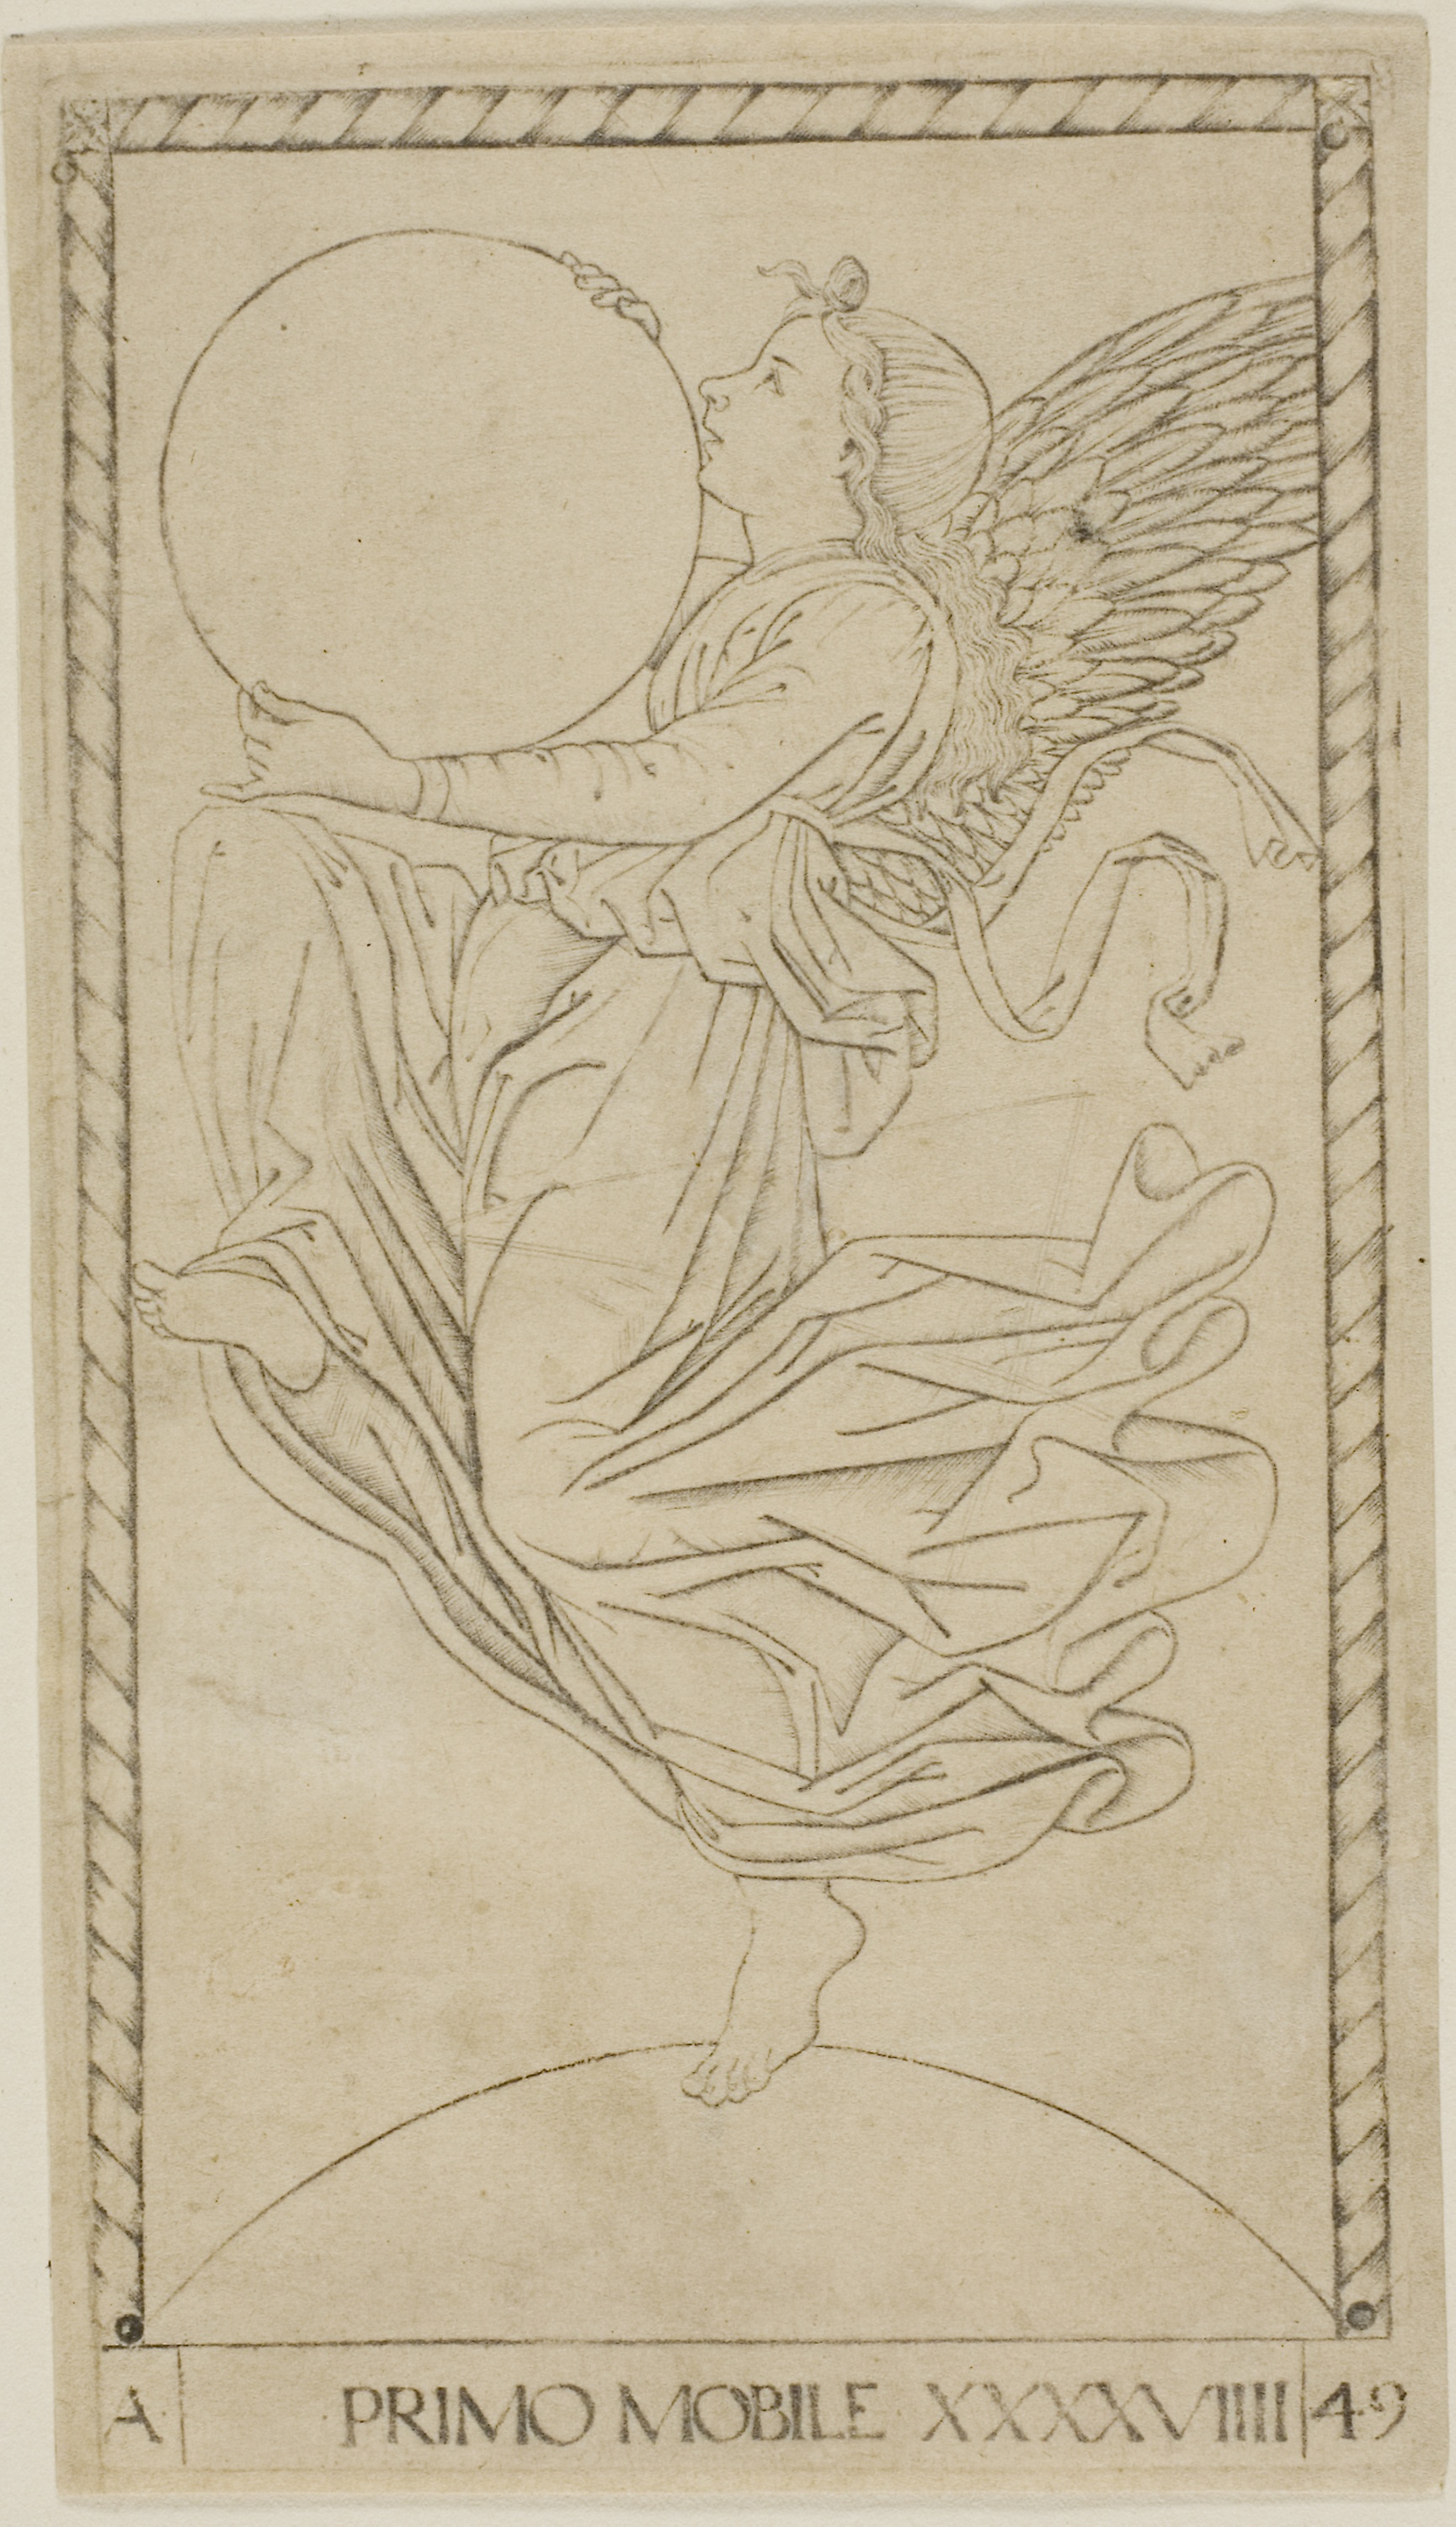
text, drawing, art, artwork, paper, sketch, organism, illustration, black and white, font, history, fictional character, printmaking